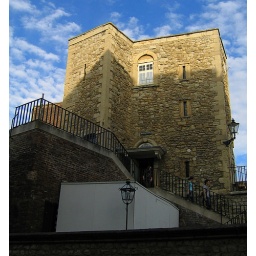
old building in tower of london